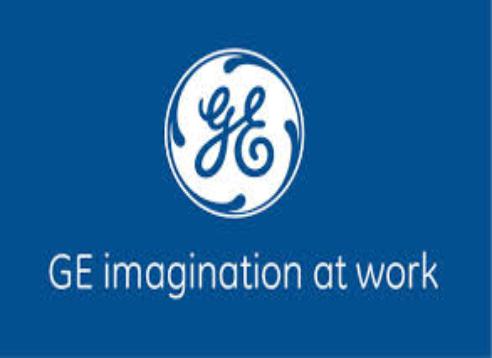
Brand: General Electric
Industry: Others